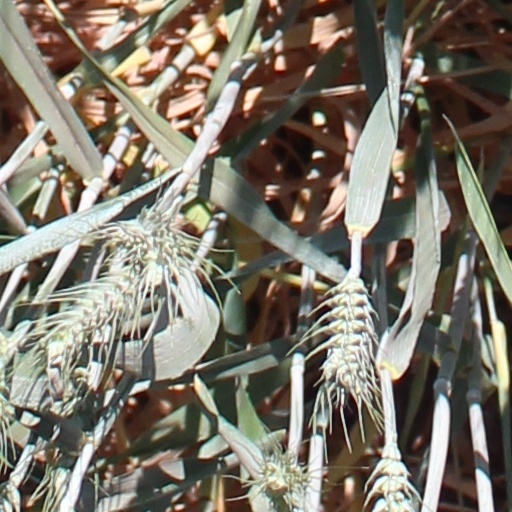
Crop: wheat